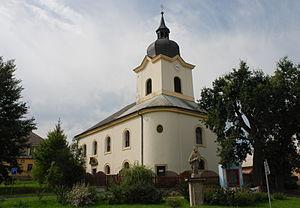
Tisová est une commune du district de Tachov, dans la région de Plzeň, en République tchèque. Sa population s'élevait à 463 habitants en 2018.